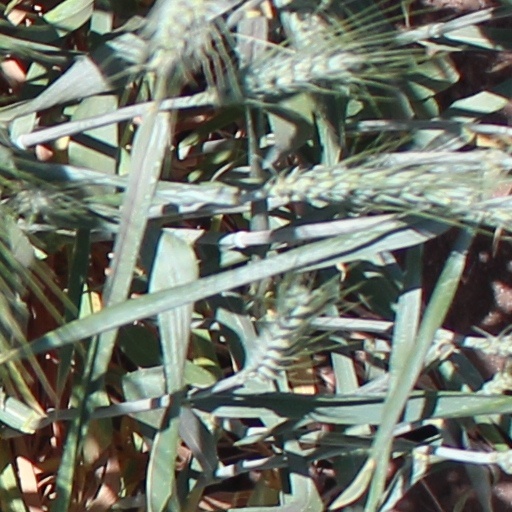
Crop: wheat